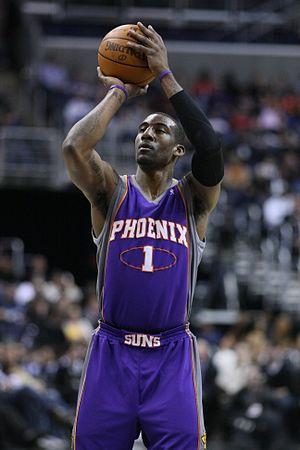
Amar'e Carsares Stoudemire, né le 16 novembre 1982 à Lake Wales en Floride, est un joueur israélo-américain de basket-ball.